Carclew (youth arts centre)

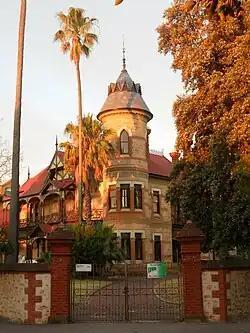
Carclew, North Adelaide in 2011

Carclew is an Australian youth arts centre based in Adelaide, South Australia. It was founded in 1971 as the South Australian Performing Arts Centre, with its name changed on several occasions to variations of Carclew Youth Performing Arts Centre, until it was renamed to simply Carclew in 2013. Its name is derived from the historic mansion North Adelaide in which it is based, also known as Carclew.